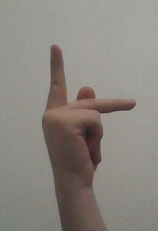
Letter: dha